Robert McLane

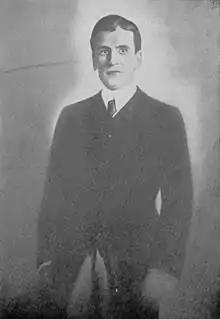
McLane in 1903

Robert Milligan McLane (November 30, 1867 – May 30, 1904) was the 34th Mayor of Baltimore, serving from May 19, 1903, to his death on May 30, 1904. He is known for his role in the Great Baltimore Fire, and for his sudden death in office.